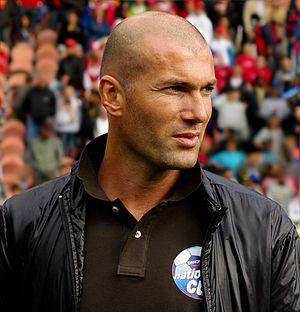
Le Real Madrid Club de Fútbol, plus connu sous le nom de Real Madrid ou simplement Real, est un club professionnel espagnol de football, basé à Madrid. Vainqueur de très nombreux titres nationaux et internationaux, il a reçu de la Fédération internationale de football association le titre honorifique de plus grand club du XXᵉ siècle.